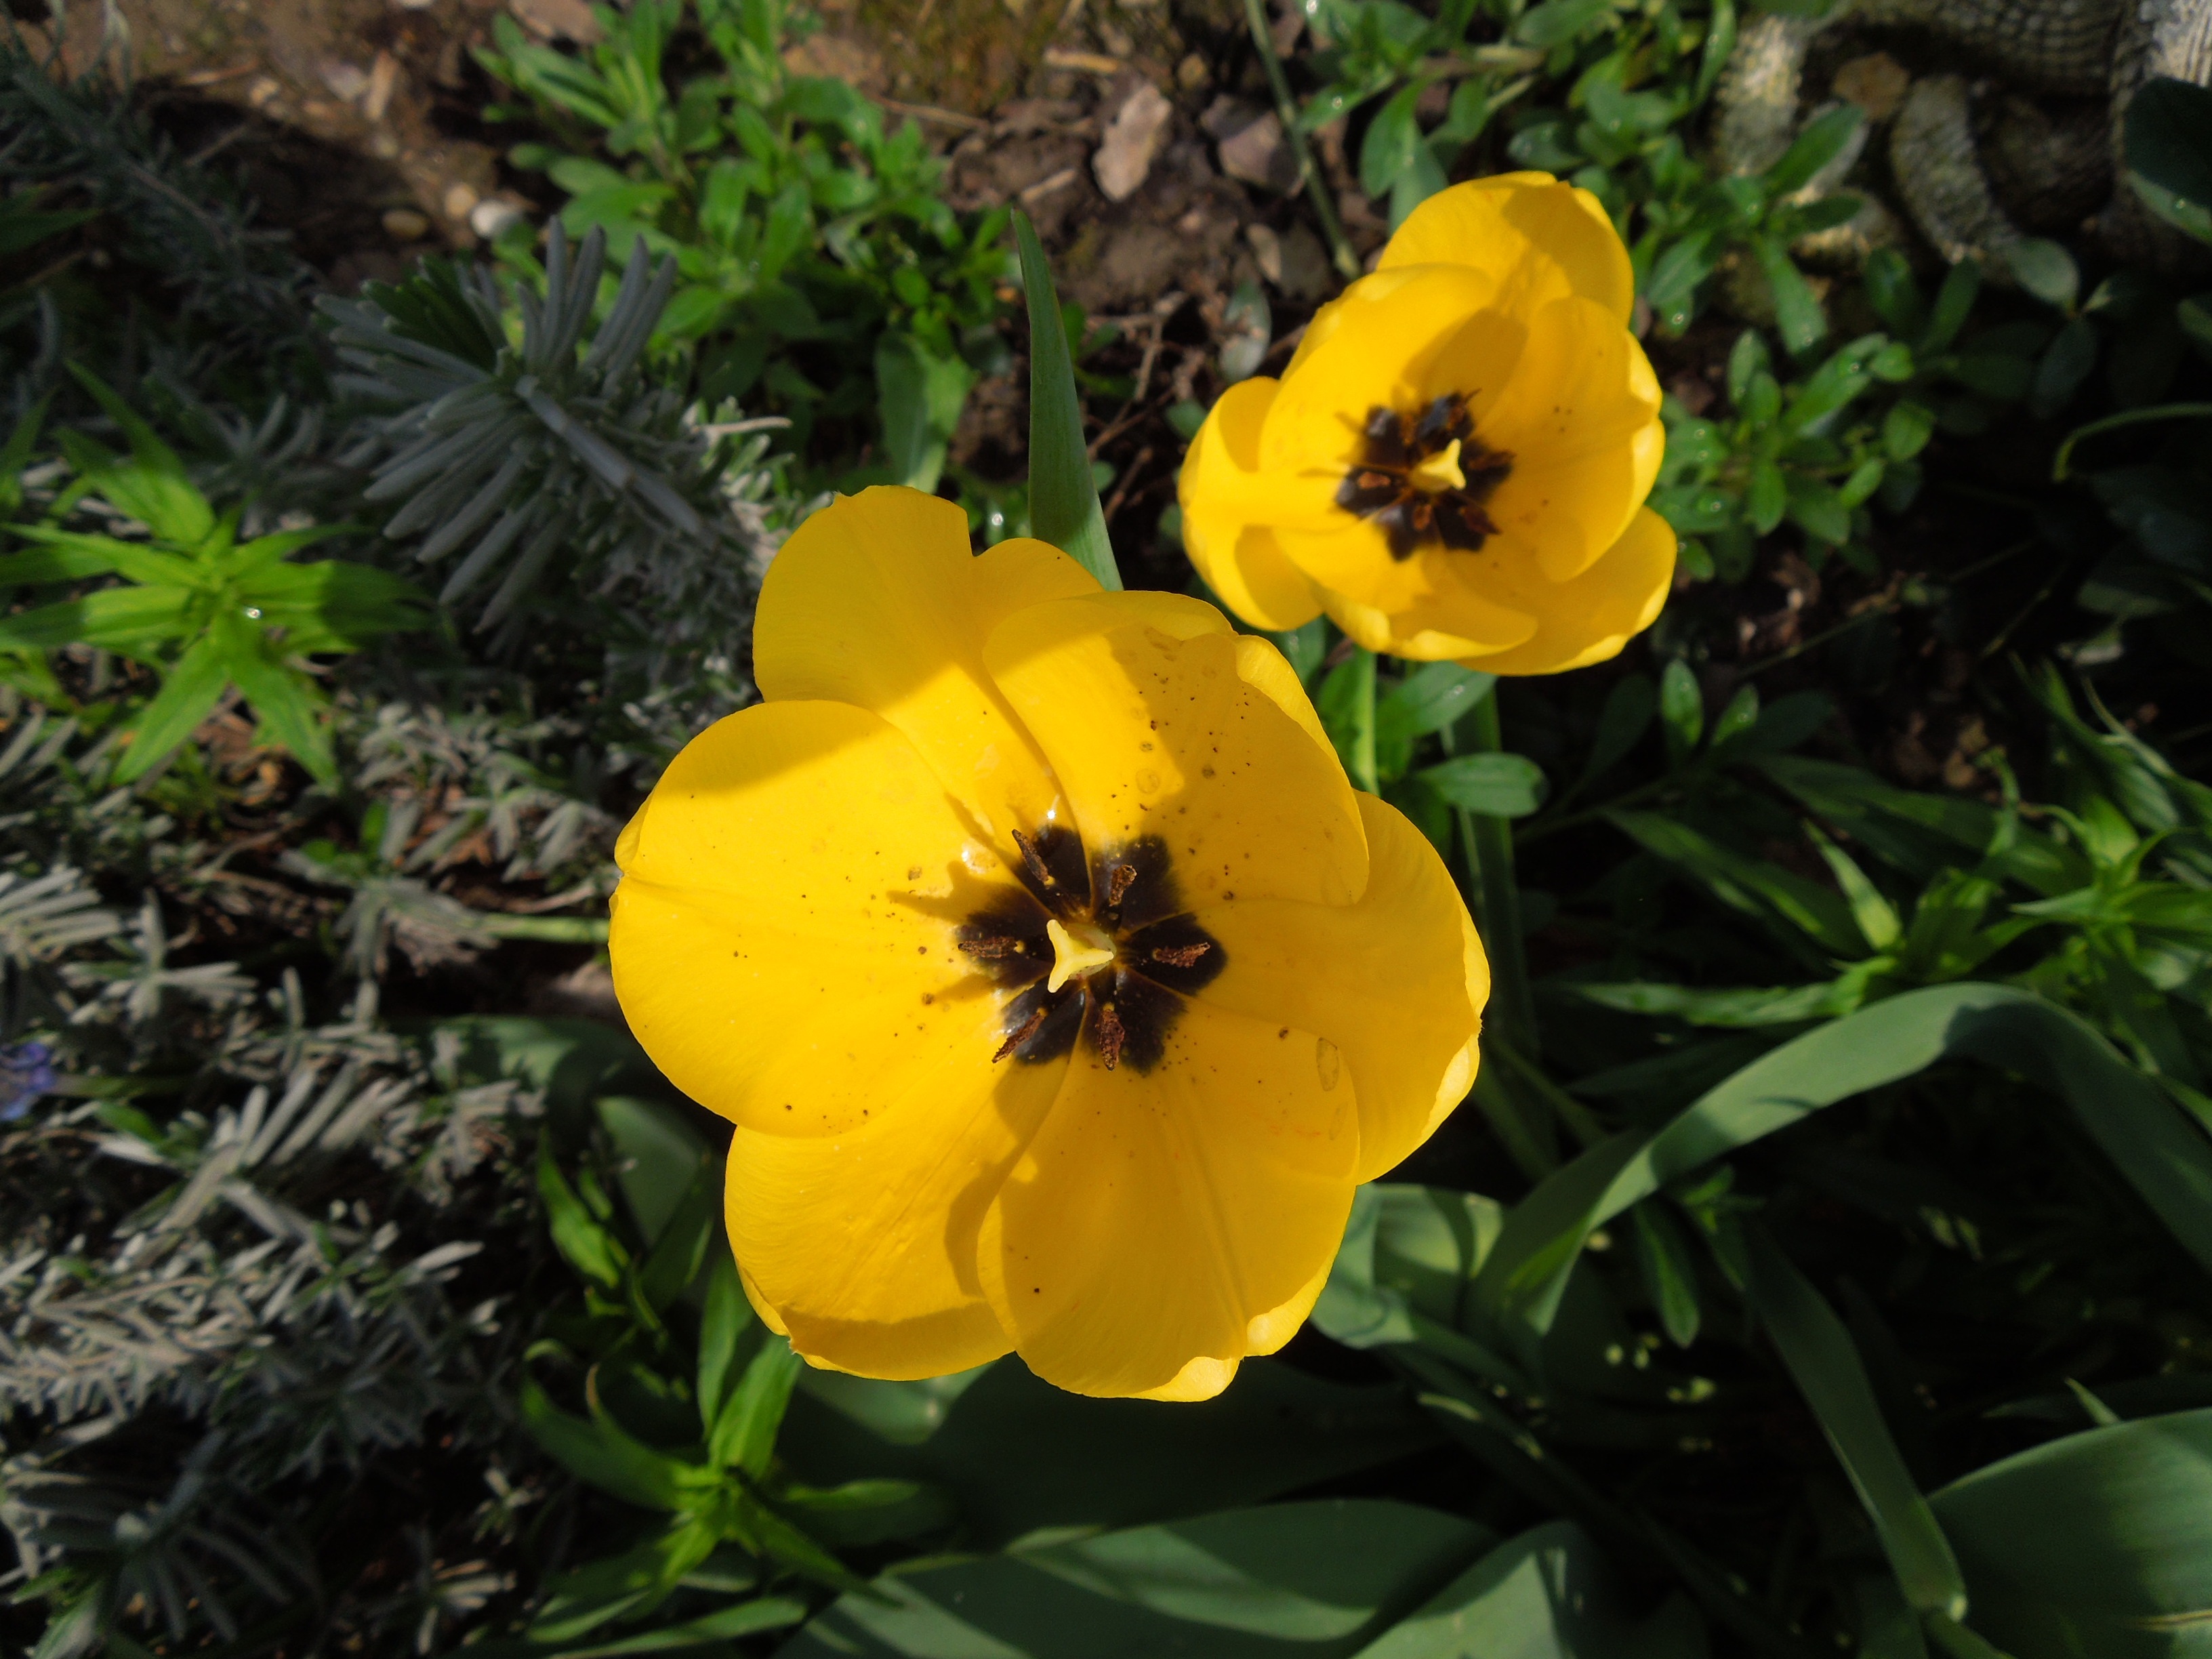
plant, flower, petal, tulip, spring, botany, yellow, close, flora, wildflower, flowers, spring flower, flowering plant, land plant, violet family